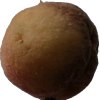
Label: peach